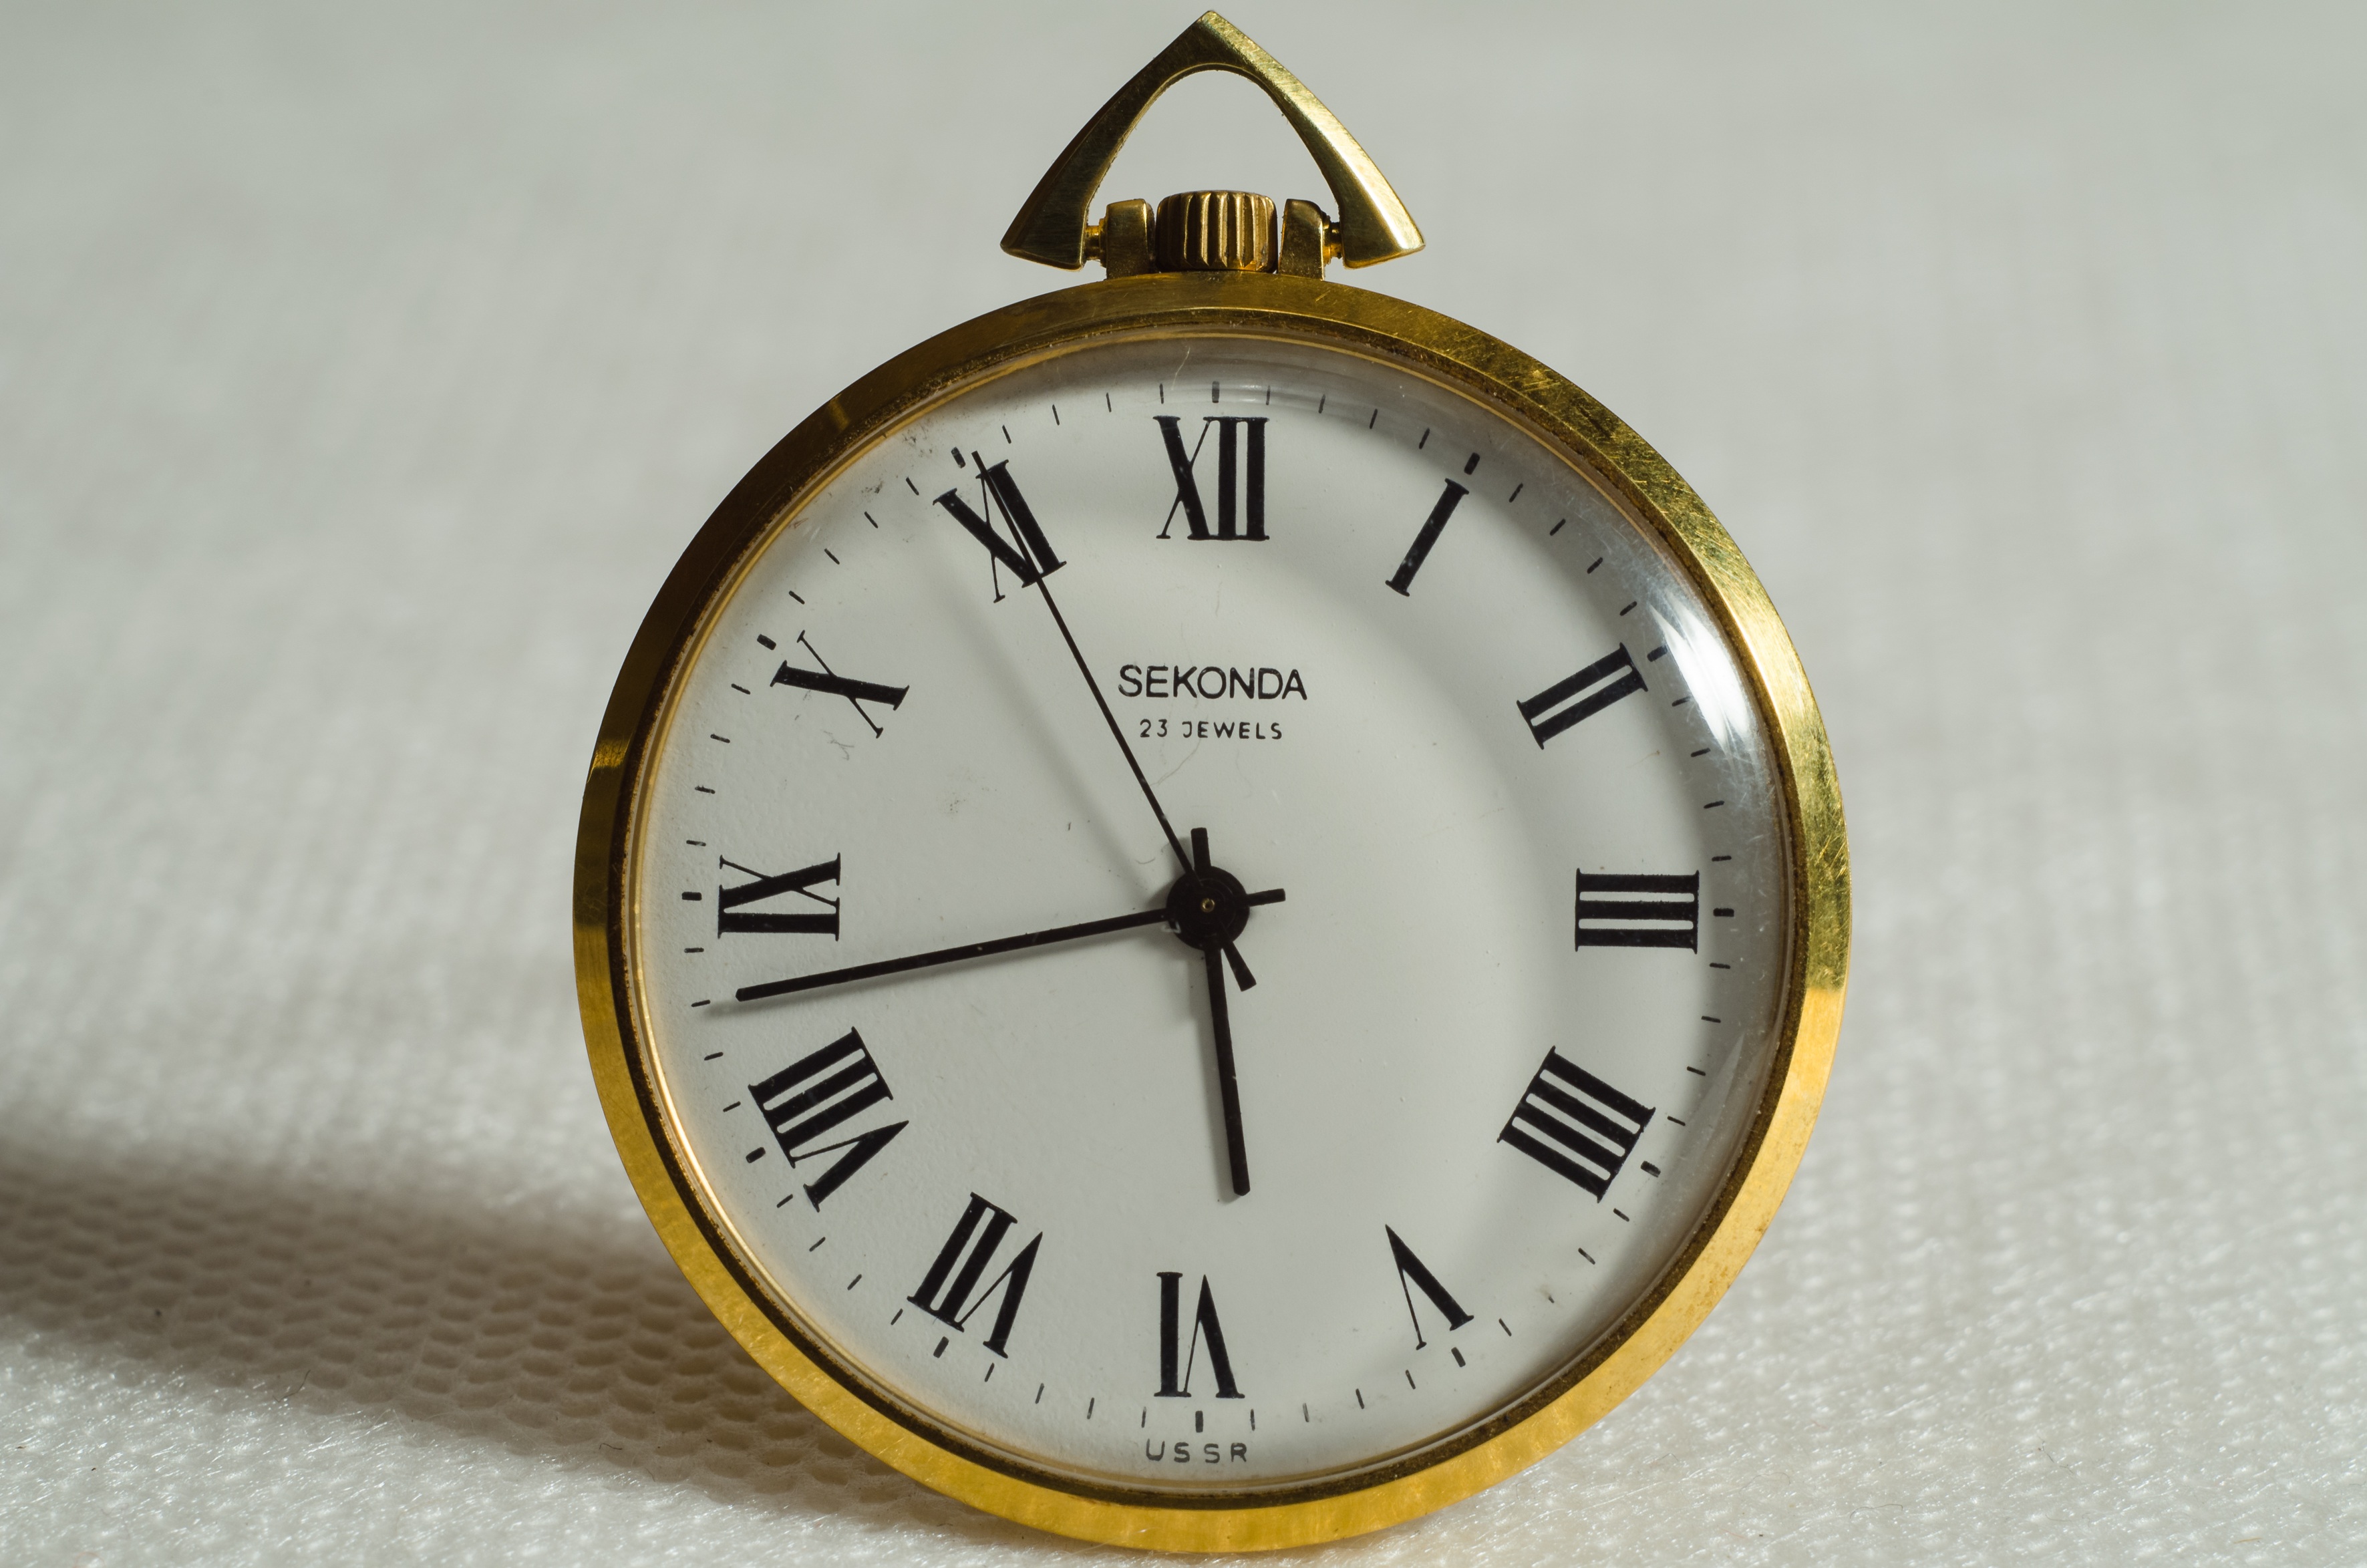
watch, hand, sand, vintage, clock, time, old, collection, yellow, decor, minute, design, former, hourglass, clockwork, hours, mechanics, accuracy, quartz clock, home accessories